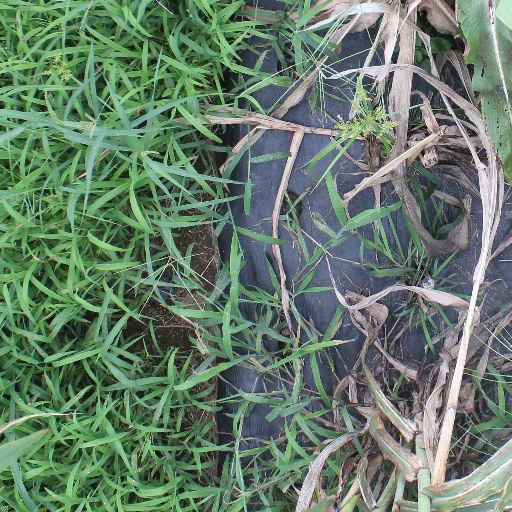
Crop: sorghum